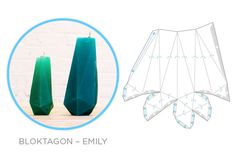
Label: cardboard